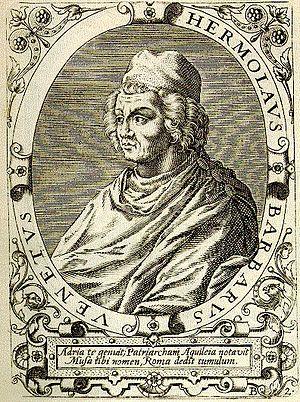
On qualifie d’apports byzantins à la Renaissance italienne l’influence qu’exercèrent des intellectuels grecs et italiens sur le mouvement humaniste au cœur de la Renaissance grâce à la redécouverte des anciens auteurs grecs et de leurs commentateurs, soit à la suite de voyages entrepris par les intellectuels italiens à Byzance à la recherche de manuscrits antiques, soit par des exilés byzantins venus s’établir en Italie pour y enseigner, principalement à l’occasion du Concile de Florence et après la chute de Constantinople.